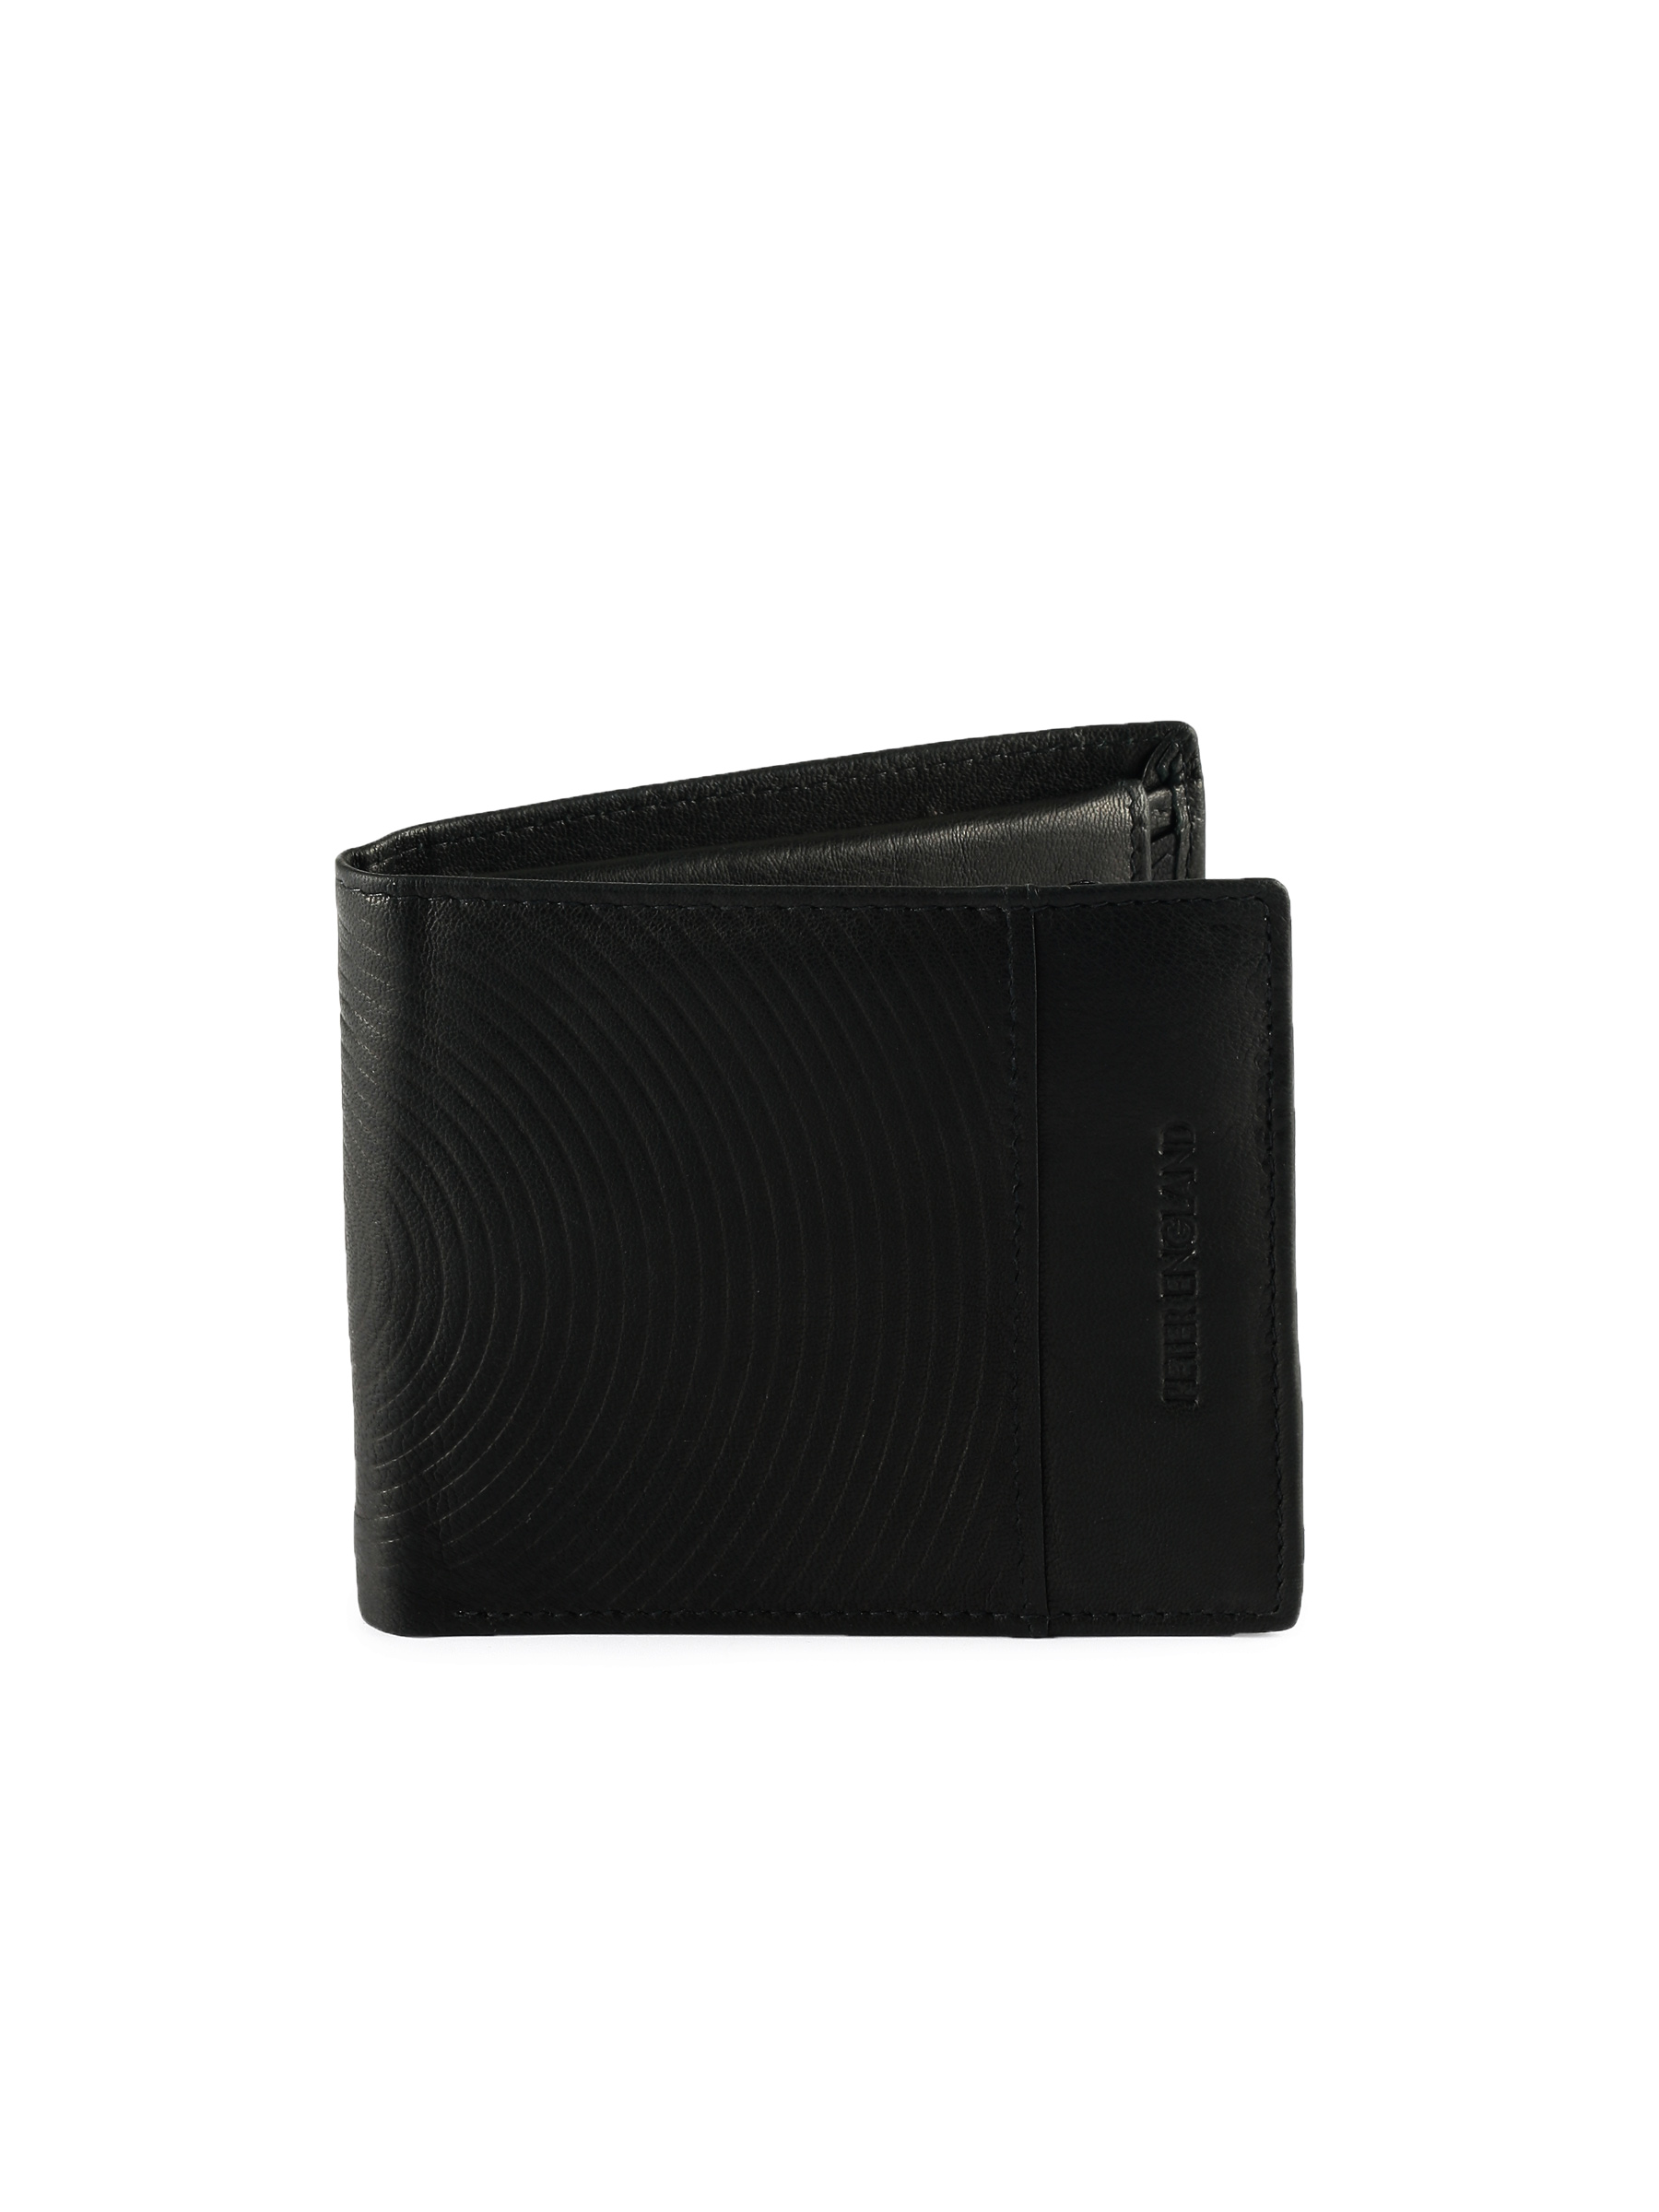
Peter England Men Statements Black Wallet
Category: Accessories / Wallets / Wallets
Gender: Men
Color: Black
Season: Summer 2011
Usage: Formal